3D Dotty

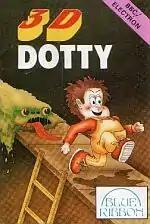

3D Dotty is a maze video game written by J.L. Harris and published by Blue Ribbon for the Acorn Electron and BBC Micro home computers in 1987. Each screen consists of vertically stacked mazes connected by ladders. The goal is to collect all of the dots while avoiding a fungus.